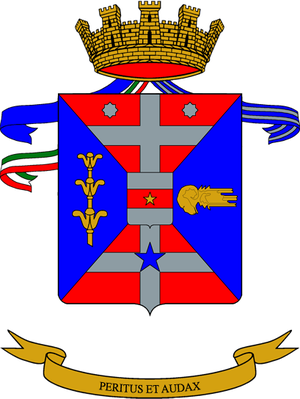
La liste des régiments de l'armée de terre italienne